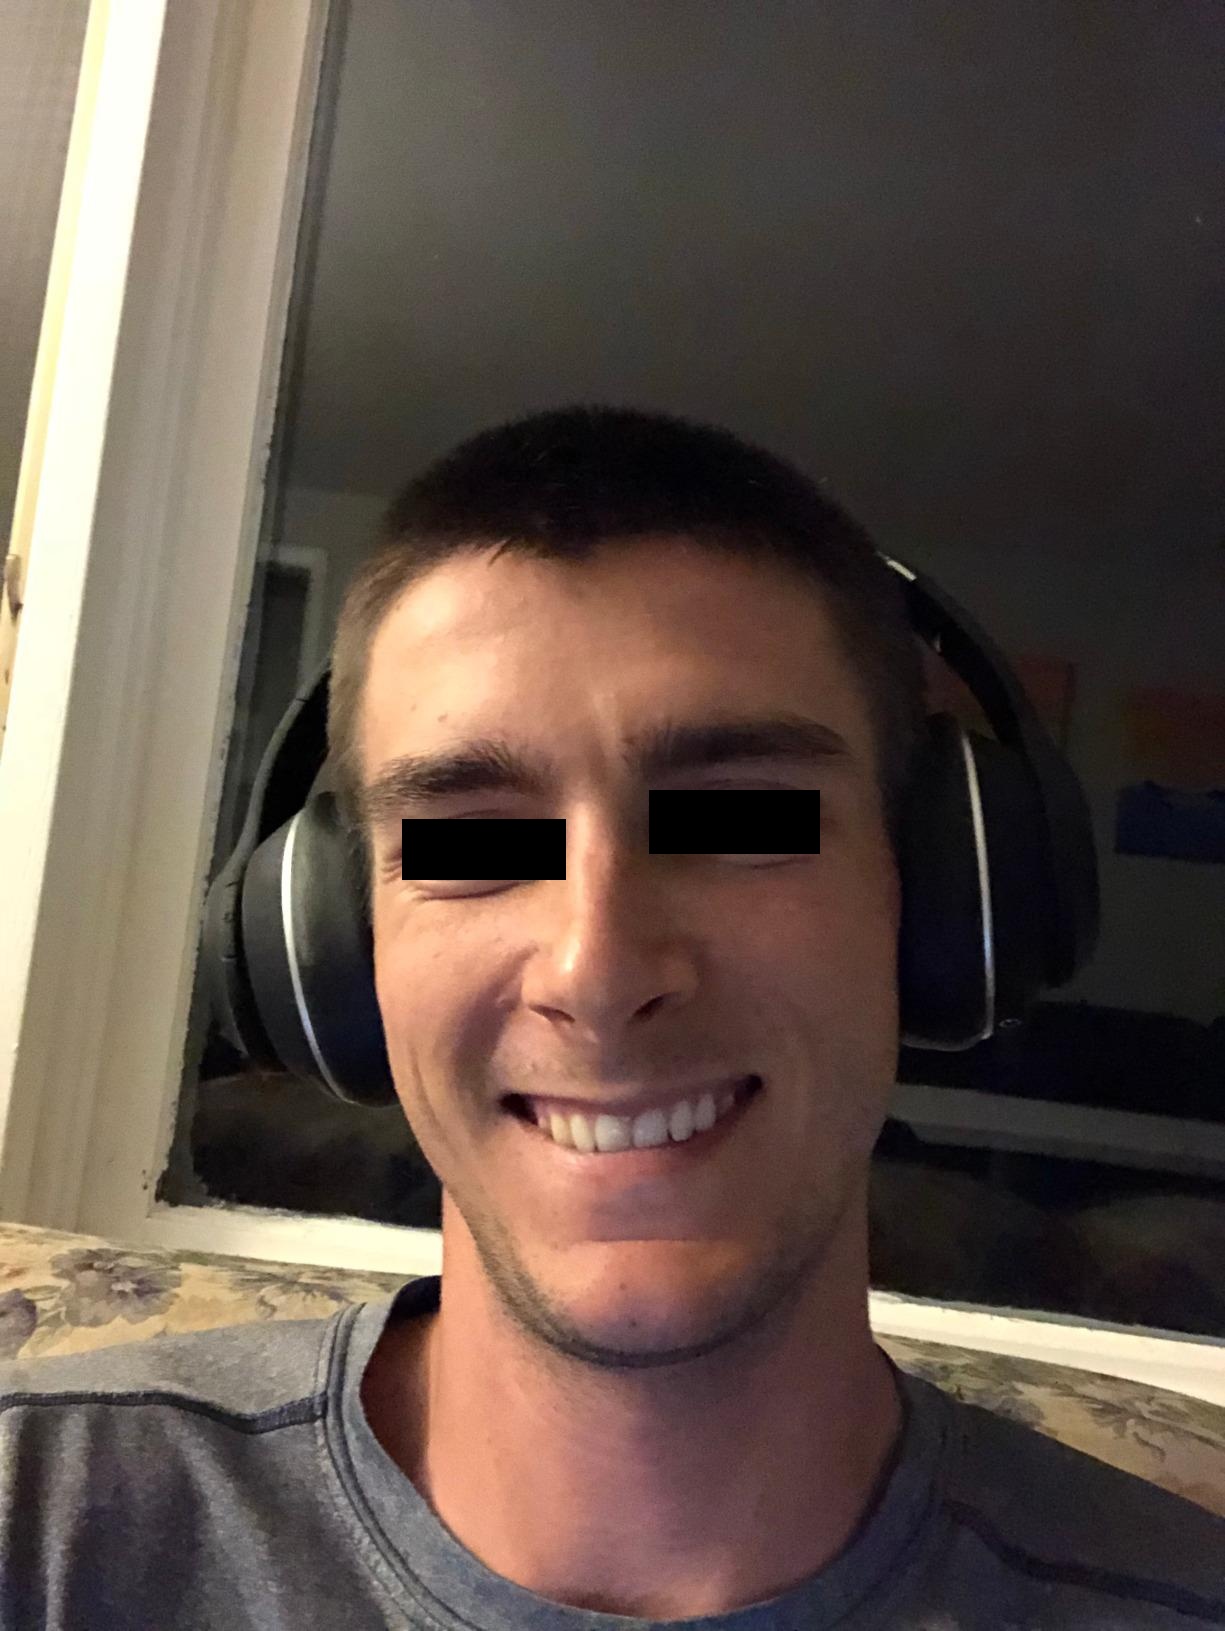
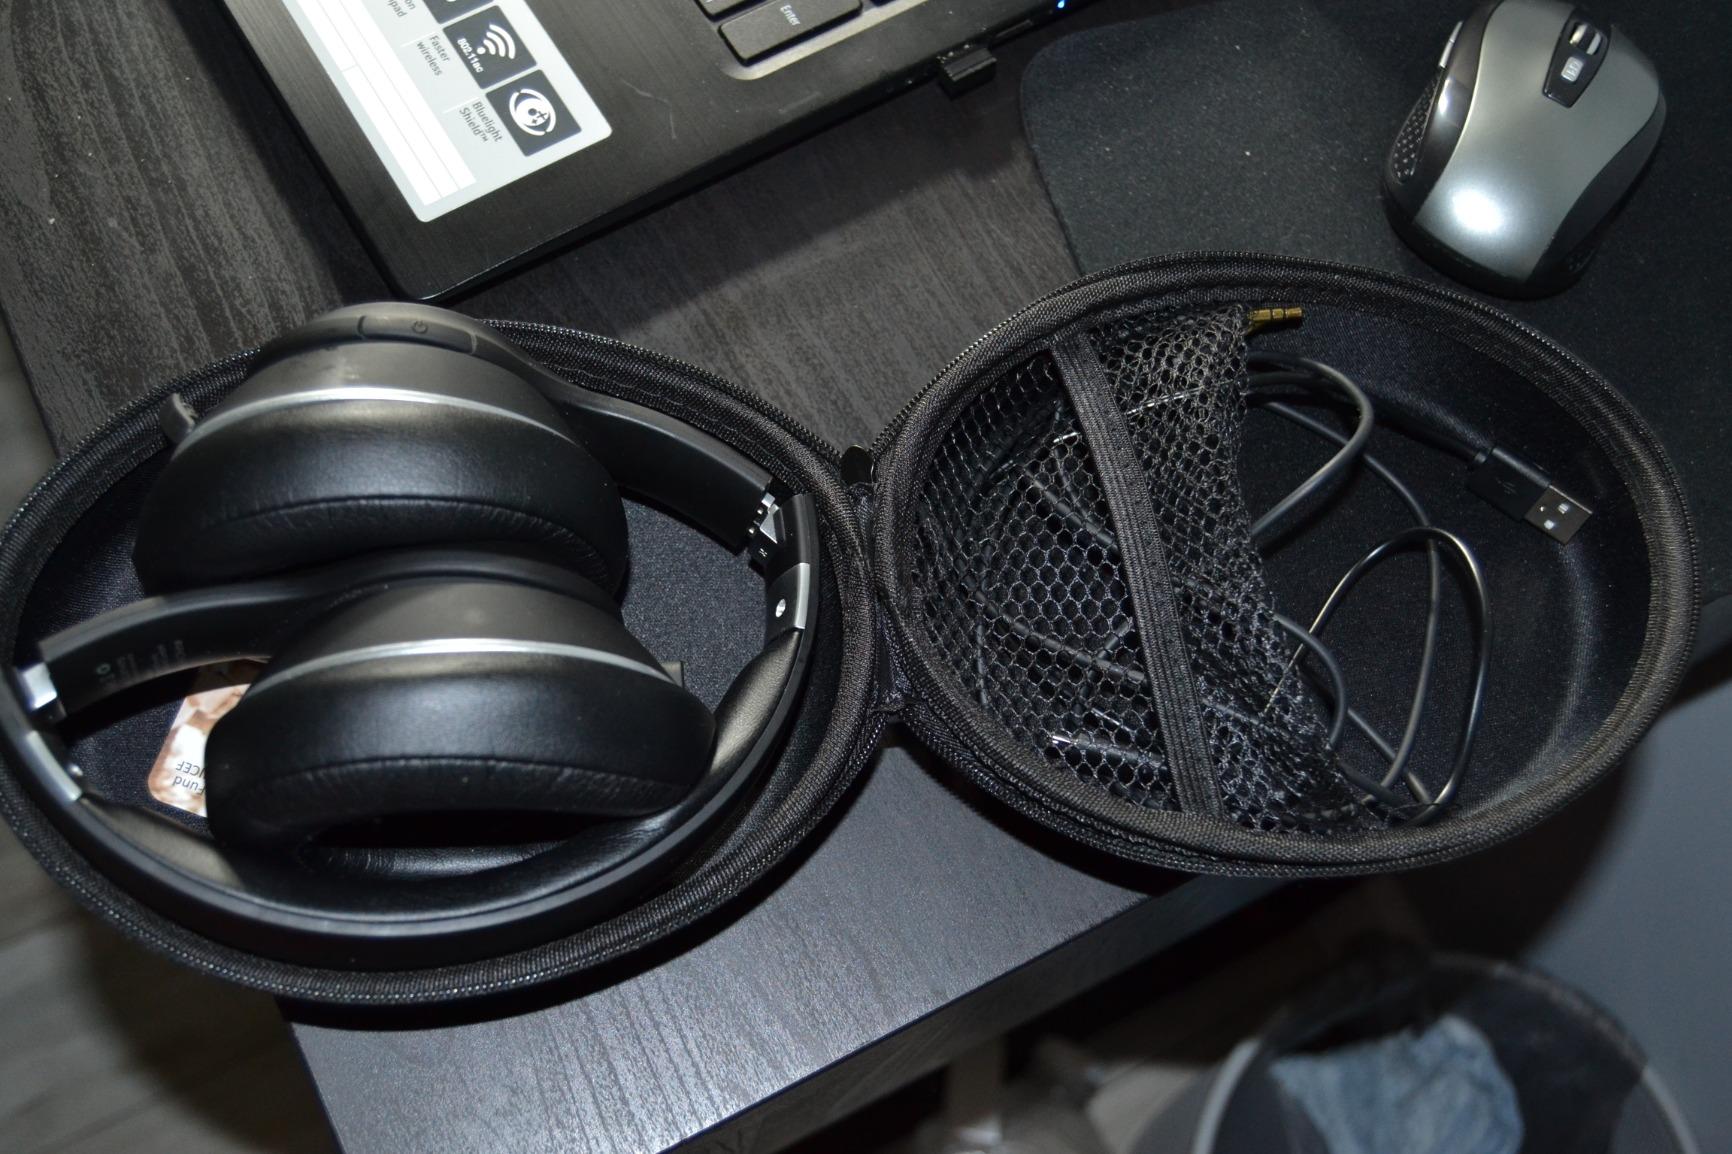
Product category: headphones
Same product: yes